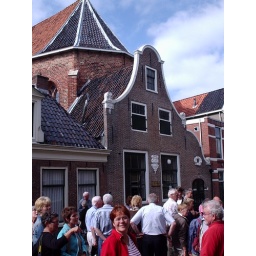
small house build against the church